George Stacy

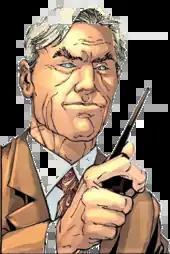
Chief George Stacy in the House of M timeline. Art by Salvador Larocca.

An alternate universe variant of George Stacy appears in "Spider-Man: House of M". This version is a former police chief and a personal friend of Peter Parker, though the latter is soured after George discovers Peter's diary and ramblings that allude to his death on Earth-616.